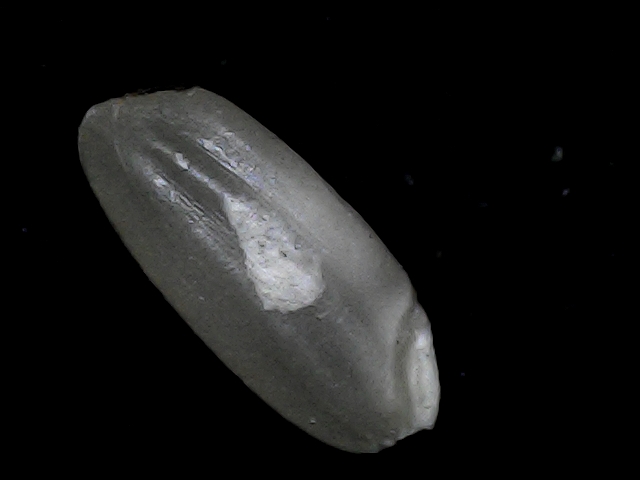
Rice variety: BD33